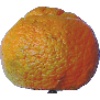
Label: mandarine